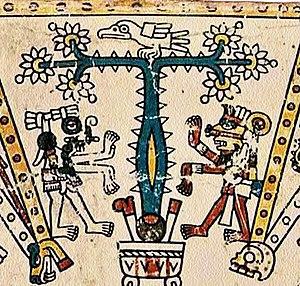
Page 1 du Codex Fejéváry-Mayer. Les 4 points cardinaux aztèques et les 4 signes ""porteurs d’années"". Ceiba pentandra. Foundation for the Advancement of Mesoamercan Studies, Inc. (FAMSI)."